Toboggan

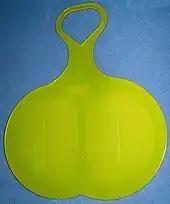
Bum slider

Toboggans come in a variety of shapes. Modern recreational toboggans are typically manufactured from wood or plastic or aluminum. A small plastic sled on which a rider sits and raises their legs while sledding may be known as a "bum slider". Larger, more rugged models are made for commercial or rescue use.